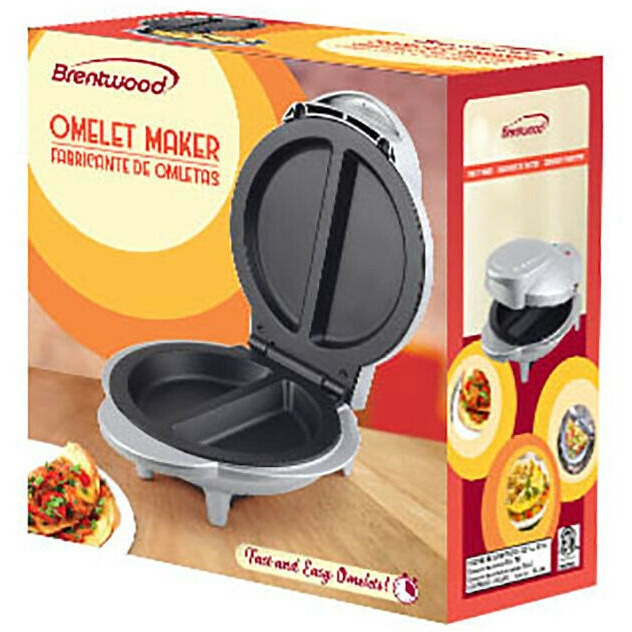
Brentwood TS-255 Non-Stick Electric Omelet Maker Silver Compact 120V
Brand: betterbuysales.com
• 2 Fluffy Omelets in 10 Minutes • Easy to clean Non-Stick Plates • Includes Delicious Recipes • Cool Touch Handles • Power/Heat Indicator Lights • Compact Upright Storage • Convenient Cord Wrap • Non-Skid Feet • Overheat Safety Shut Off • Color: Silver • Approval Code: cETL
Category: Home & Garden > Kitchen & Dining > Kitchen Appliances > Toasters & Grills